Dale Polley

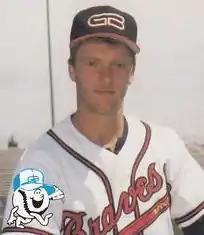
Polley in 1988

Ezra Dale Polley (born August 9, 1964) is an American former Major League Baseball pitcher for the New York Yankees. He bats right-handed and throws left-handed.